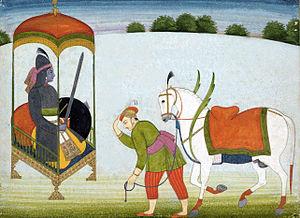
Kalkî ou Kalkin est le dernier avatar du dieu Vishnou, dans l'hindouisme. C'est un avatar « à venir » à la fin du temps de Kali Yuga inclus dans le Mahayuga général. D'après les textes religieux conservés dans les Puranas, Kalkî sera un homme à tête de cheval ou montera un cheval blanc et portera une épée flamboyante, pour combattre les danava tout en protégeant les brahmanes. Il est un signe avant-coureur de la fin du monde selon l'eschatologie hindoue. Il clôturera le Kali Yuga, l'âge sombre, et inaugurera le Satya Yuga, l'âge de la pureté. Sri Aurobindo voit en l'avatar Kalkî un symbole du développement spirituel de l'être humain.